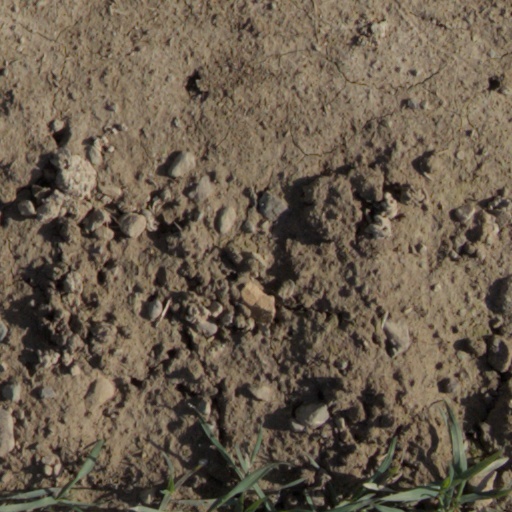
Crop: wheat